Economic impact of the COVID-19 pandemic

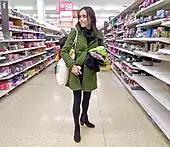
Pensive shopper during the Coronavirus Covid-19 outbreak in the U.K.

Small businesses have been hit hard by the COVID-19 pandemic and its lockdowns. Many of them also lacked the technological tools to survive in an unprecedented environment. To make things worse, in the European regions most affected by the coronavirus pandemic small businesses are usually less digitalised.